Black Pearl

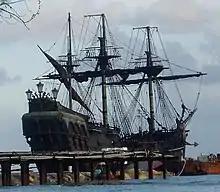
The "Black Pearl" on location

The Black Pearl (formerly known as the merchant ship Wicked Wench) is a fictional ship in the " Pirates of the Caribbean" film series. In the screenplay, the ship is easily recognized by her distinctive black hull and sails. Captained by Captain Jack Sparrow and Hector Barbossa, the Black Pearl is said to be "nigh uncatchable". In the first three films, she either overtakes or flees all other ships, including both the "Interceptor", which is regarded as the fastest ship in the Caribbean, and the "Flying Dutchman", which is faster than the wind. Her speed is derived from several factors such as the large number of sails she carries and being partly supernatural. As stated in "Dead Man's Chest" and "At World's End," the Black Pearl is "the only ship that can outrun the "Dutchman"" and this is evidenced in the maelstrom battle between the two ships in the movies.